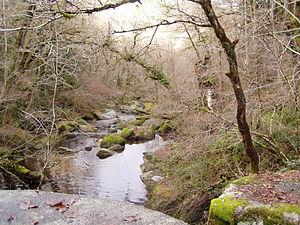
La Maulde au pied de la cascade des Jarrauds, dans le département de la Creuse
Saint-Martin-Château est une commune française située dans le département de la Creuse en région Nouvelle-Aquitaine.
La Cascade des Jarrauds, ou Jarreaux, située à Saint-Martin-Château dans la Creuse fait partie de la rivière la Maulde.
La Maulde est une petite rivière française des départements de la Creuse et de la Haute-Vienne, en ancienne région Limousin, donc en région Nouvelle-Aquitaine. C'est un affluent droit de la Vienne, donc un sous-affluent de la Loire.